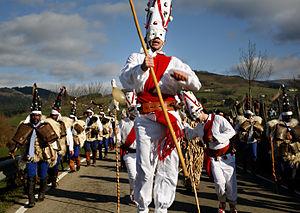
Fiesta de Interés Turístico Nacional est le nom honorifique donné aux événements et aux fêtes qui se déroulent en Espagne dans un intérêt plutôt touristique.